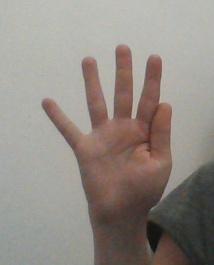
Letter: sheen